Frans Geffels

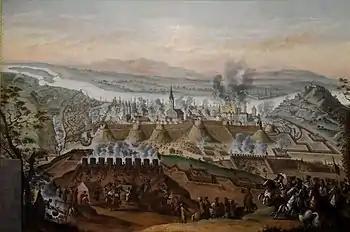
"Retaking of Buda"

Geffels remained in the service of the Dukes of Mantua for 30 years. He worked in 1667 in Vienna on commissions for Karl Eusebius, Prince of Liechtenstein. There existed a close relationship between the Viennese court and the dukes of Mantua through marital links. The Empress Dowager Eleonora Gonzaga (1630–1686) was the third wife of Emperor Ferdinand III and the sister of Charles II Gonzaga, Duke of Nevers. He also participated on a book containing the libretto by Francesco Sbarra for the opera "Il pomo d'oro" scored by Antonio Cesti, which was staged twice in July 1668 on the occasion of the marriage of Emperor Leopold I and Margaret Theresa of Spain. The book was illustrated with prints depicting the various sets used during the staging of the opera. The "folio de luxe" edition of the book holds a print designed and etched by Geffels showing the opera's performance with Emperor Leopold I and his bride in attendance. The theatre in which the opera was staged had been purpose-built on the occasion of the couple's wedding after a design by Ludovico Ottavio Burnacini. The theatre was destroyed during the Turkish siege of Vienna in 1683 and Geffens' print now serves as the sole evidence of the interior layout of the theatre. In the print, the imperial family is shown sitting at the front. In the foreground there is a row of soldiers. Geffels had himself worked on the illusionist ceiling paintings for the court theatre, which are also shown in the print.